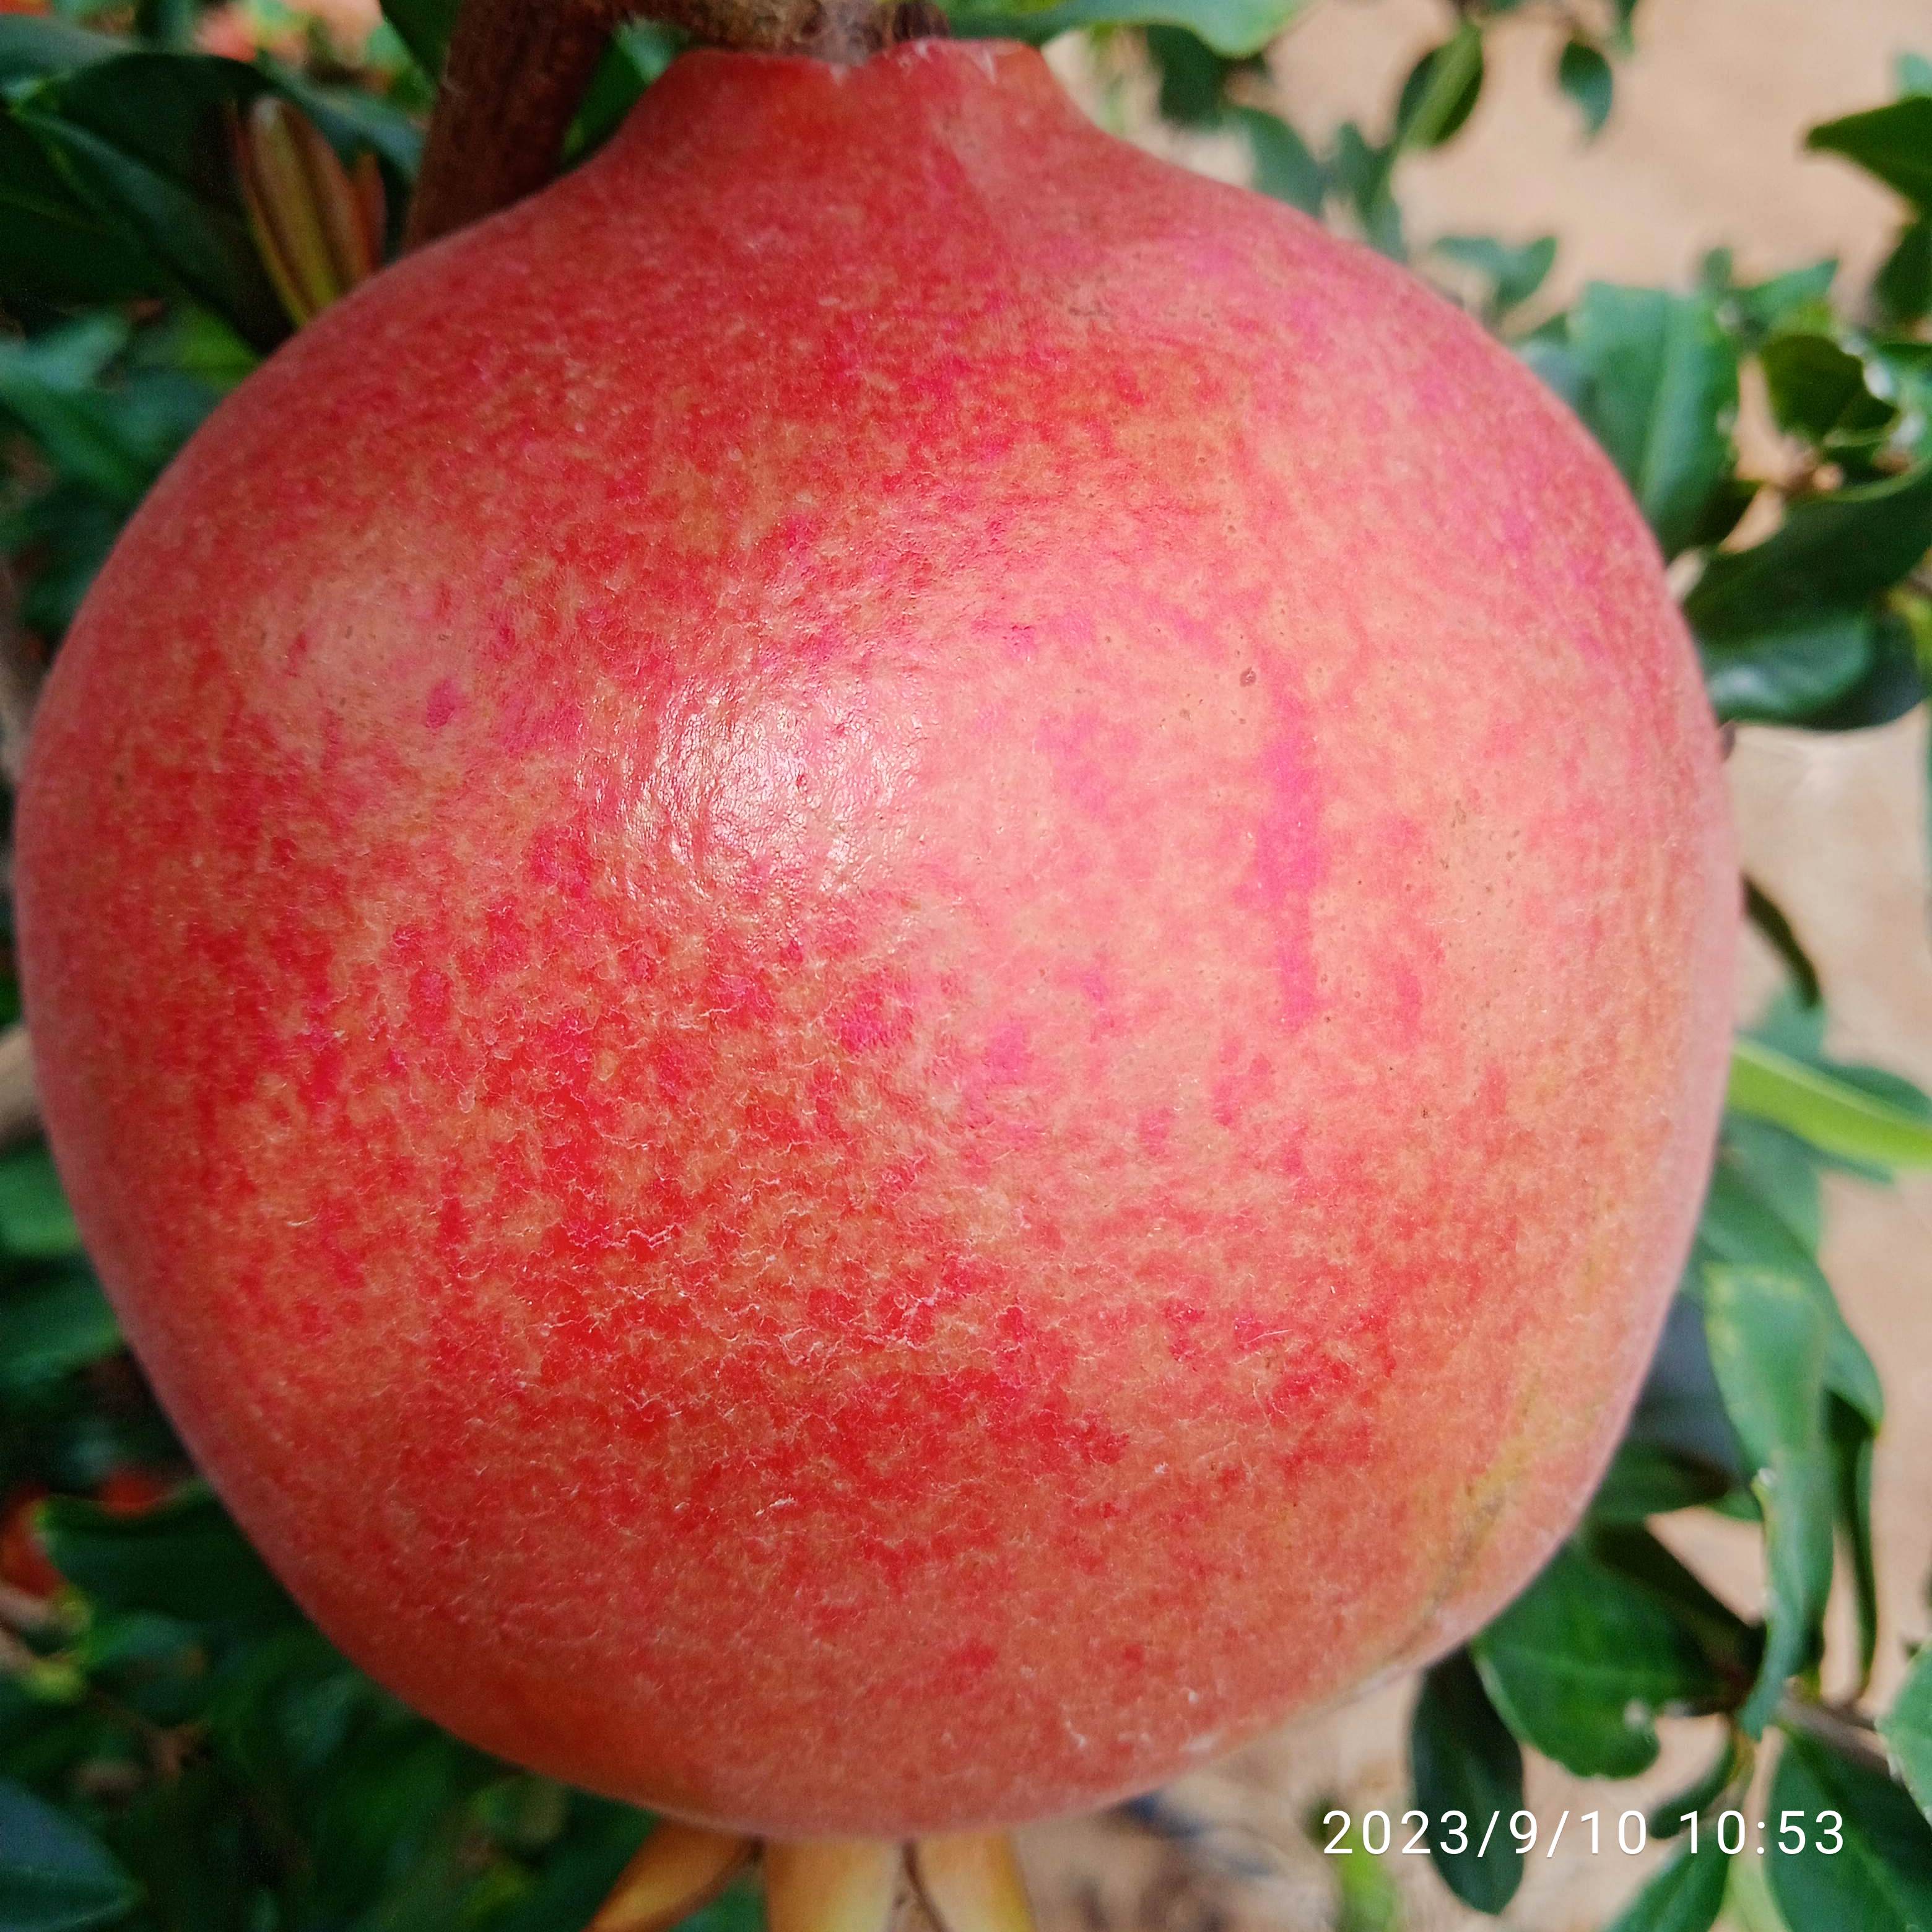
Label: Healthy